John Barnes (department store)

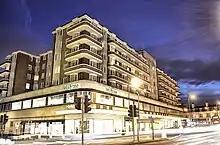
The old John Barnes department store, Finchley Road, London NW3, now Waitrose

John Barnes was a department store located on the Finchley Road in north west London. The building is now occupied by a Waitrose & Partners store and flats.